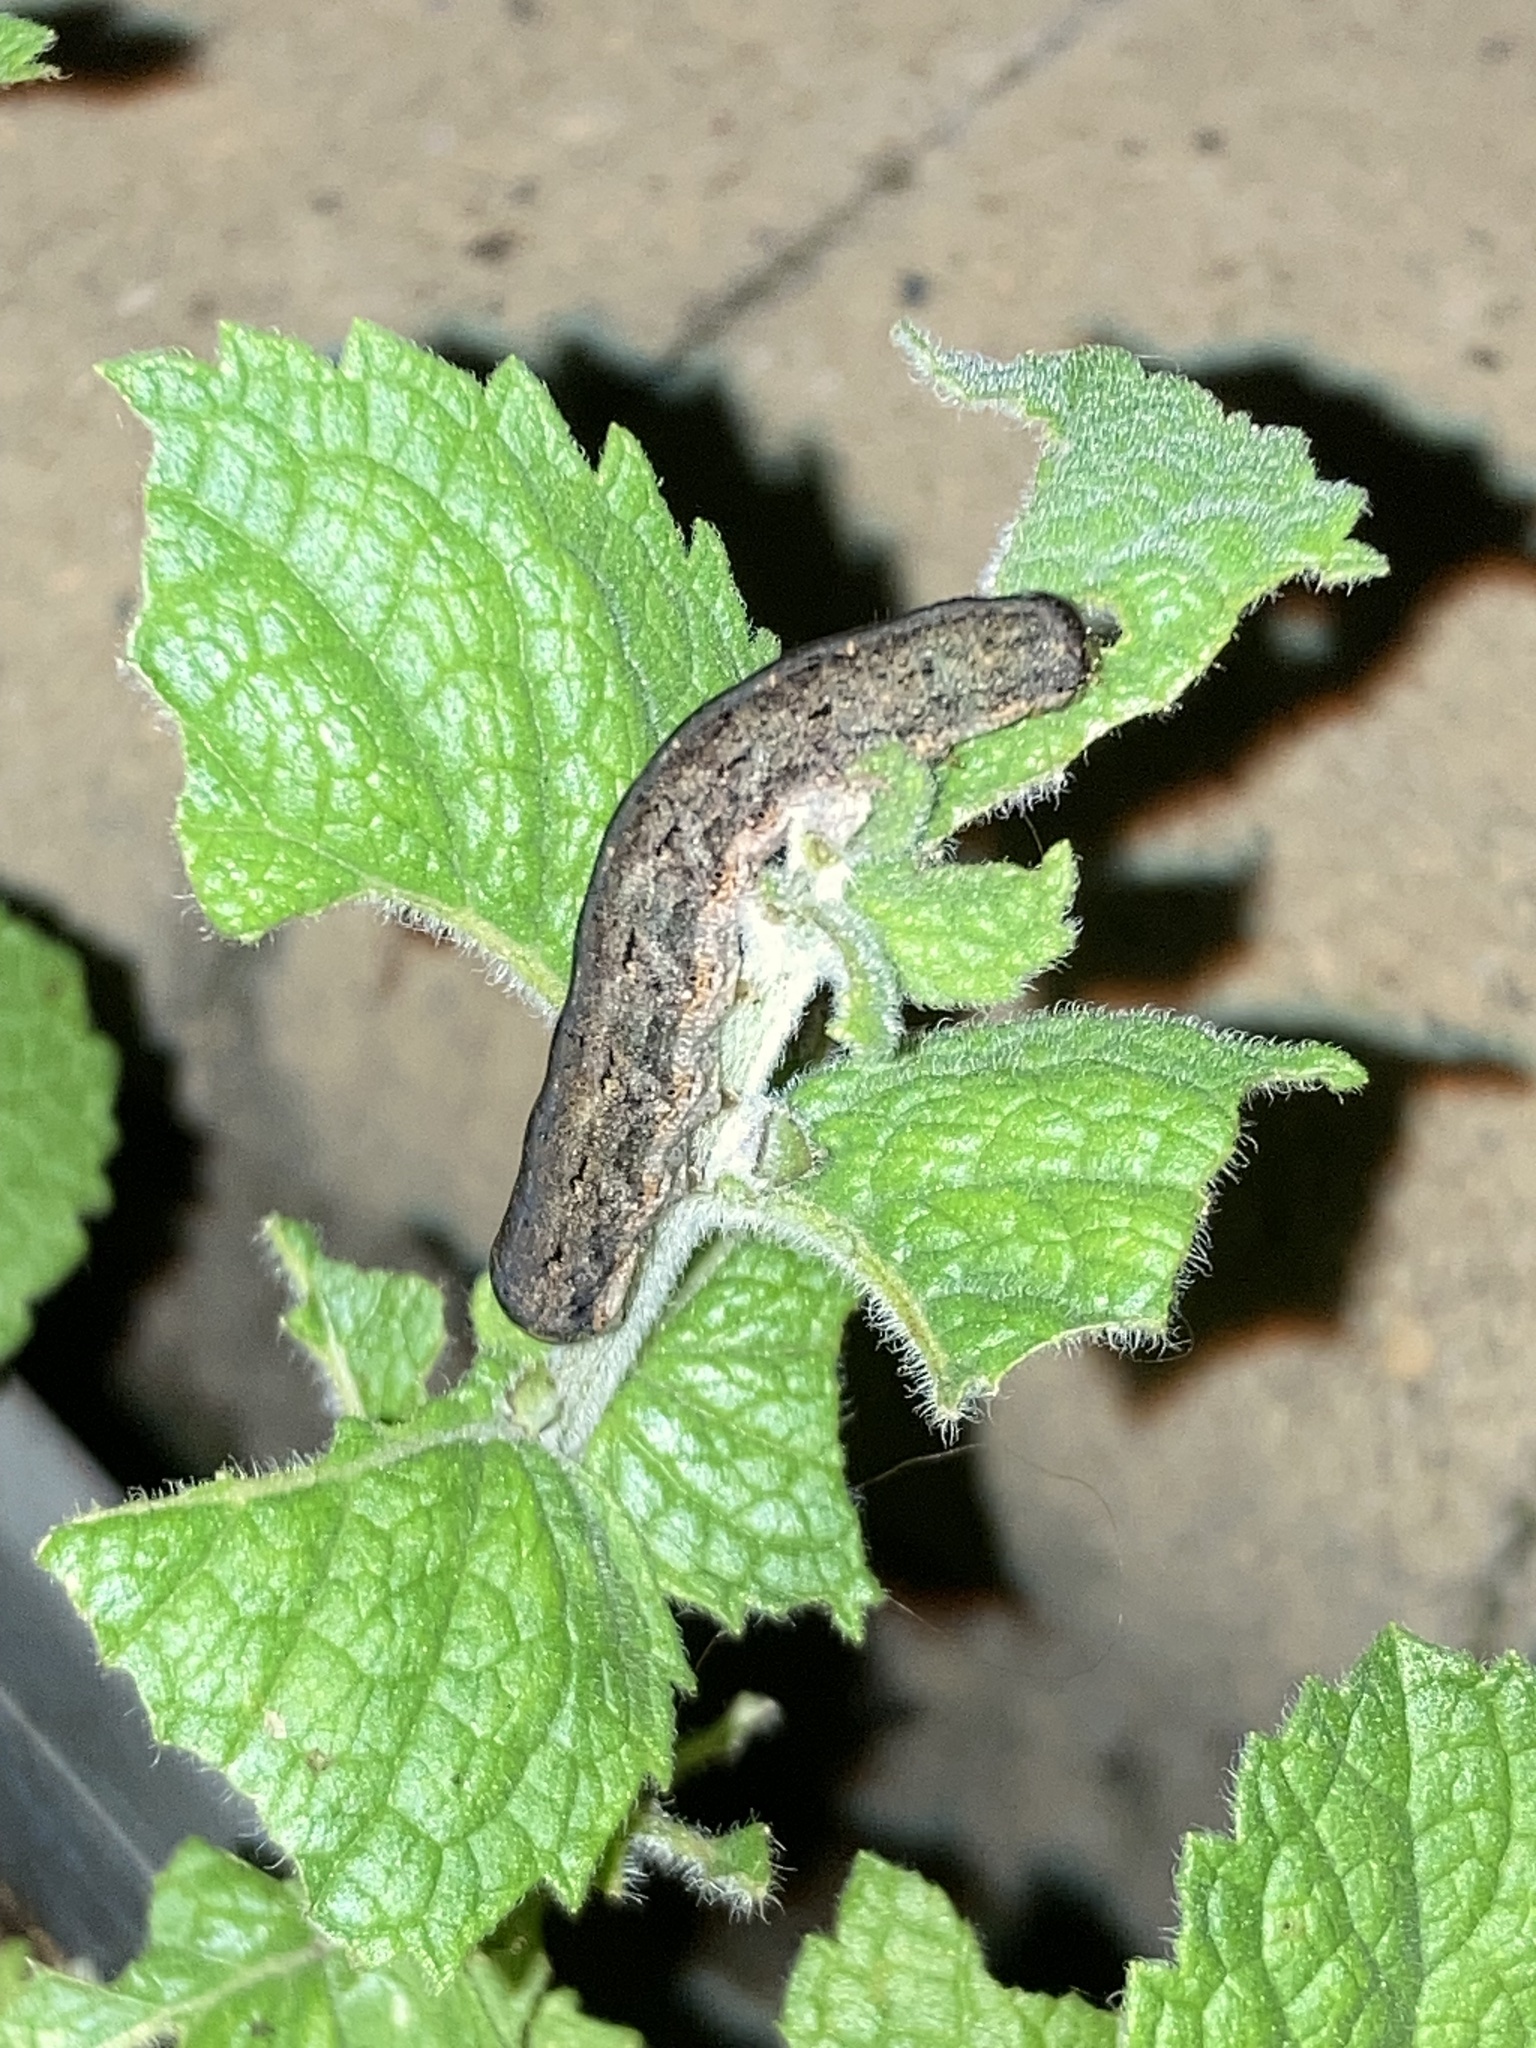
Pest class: cutworms